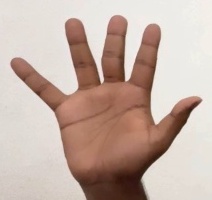
ASL sign: 5